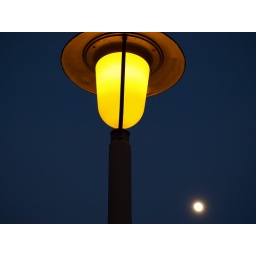
Full Moon against a street lamp